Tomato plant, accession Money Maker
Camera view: bottom (45 deg); turntable rotation: 270 degrees
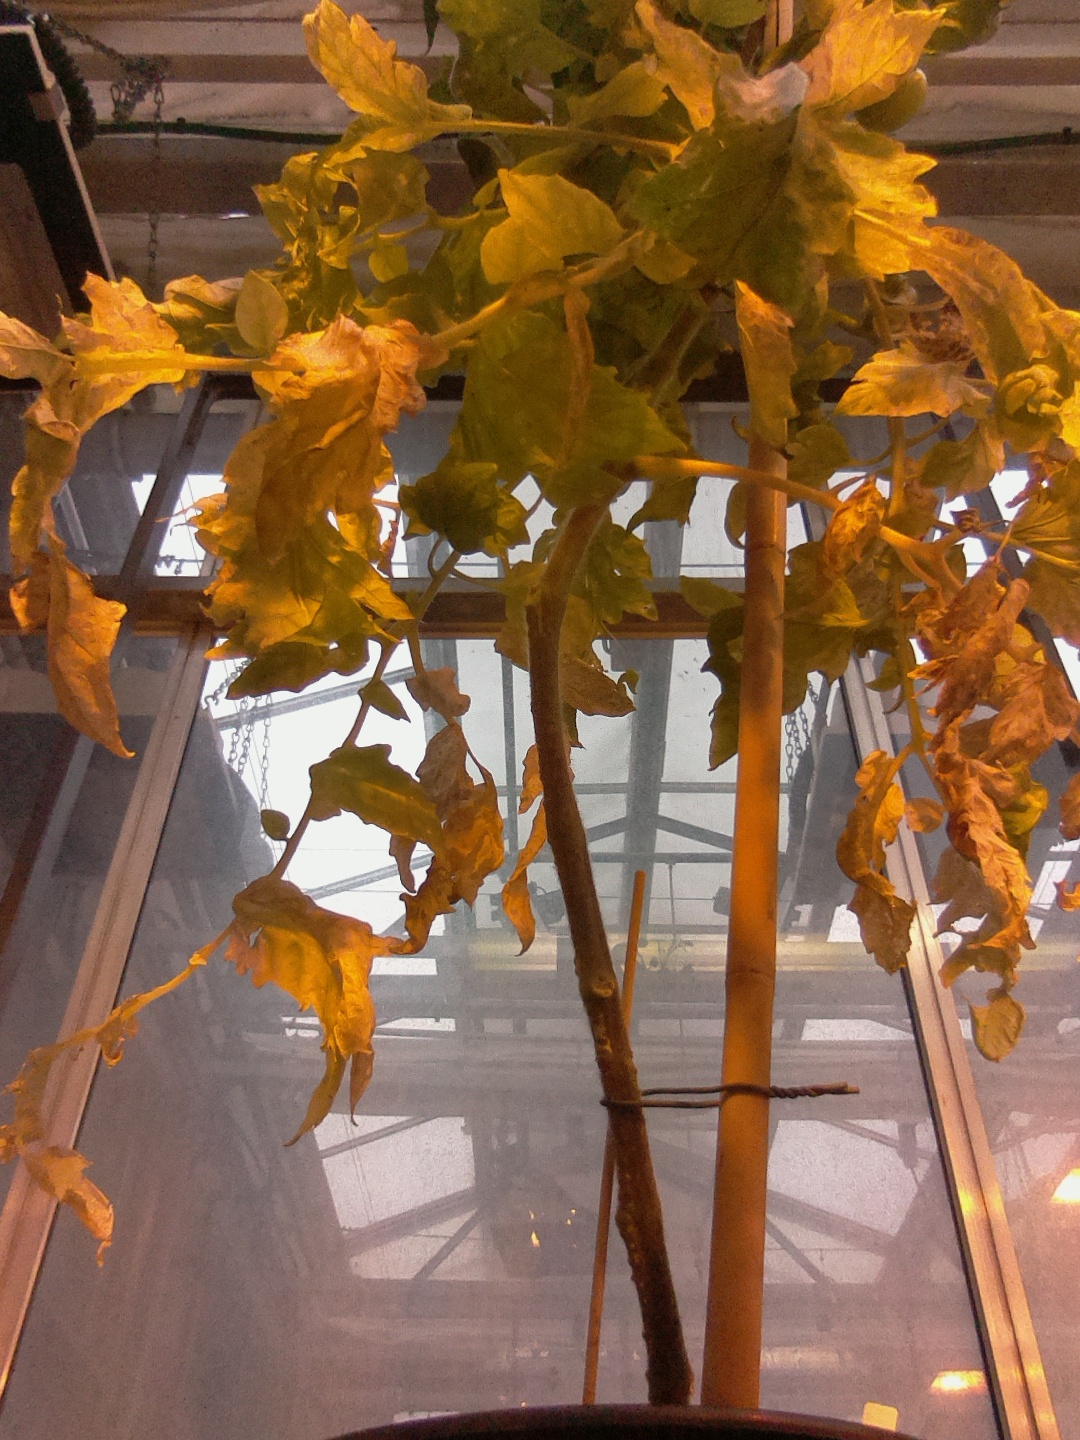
BBCH growth stage 79: 90% -100% of final fruit size